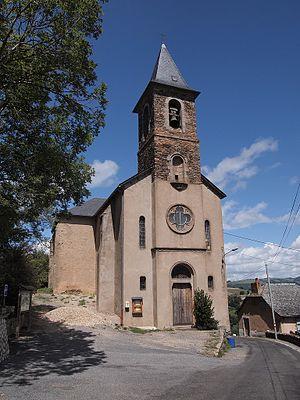
Ayssènes, église St-Rémy du XIXème siècle à St-Rémy
Ayssènes est une commune française située dans le département de l'Aveyron, en région Occitanie.